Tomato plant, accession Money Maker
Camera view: bottom (45 deg); turntable rotation: 240 degrees
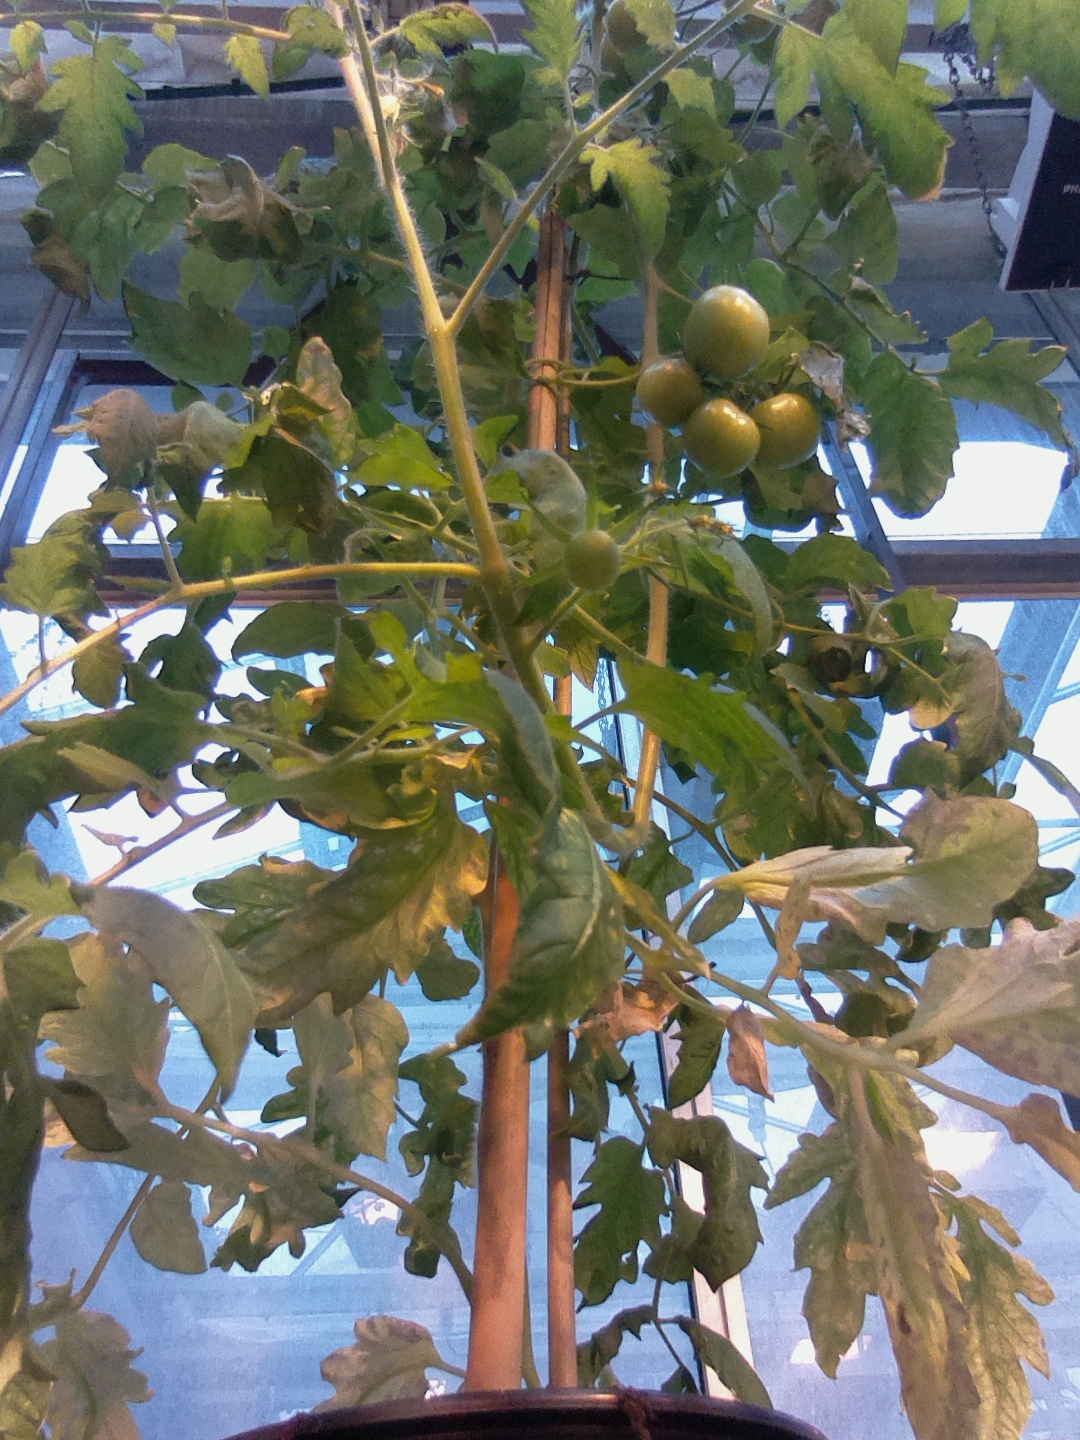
BBCH growth stage 74: 40%-50% of final fruit size